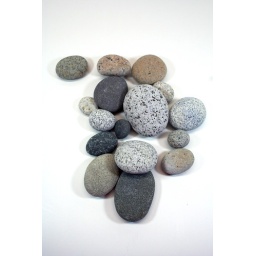
Smooth beach rocks weathered by the tide